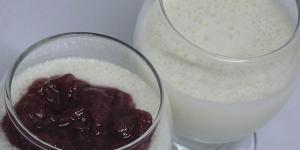
panna cotta de yogurt griego